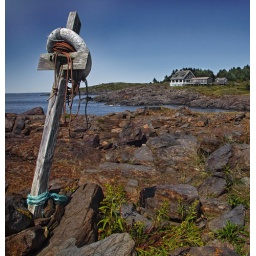
This cross marks an old tanker shipwreck on Monhegan in Lobster Cove. The house in the background is Jamie Wyeth's.